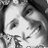
Emotion: happy